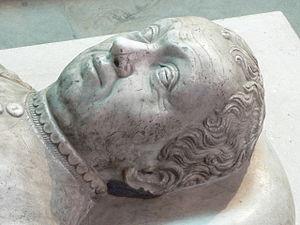
Gisant de Bertrand du Guesclin, connétable de France, dans la Basilique Saint-Denis, près de Paris
Bertrand du Guesclin, aussi nommé Bertran du Guesclin, né vers 1320 au château de la Motte-Broons près de Dinan et mort le 13 juillet 1380 devant Châteauneuf-de-Randon, est un noble breton, connétable de France et de Castille, personnage majeur de la première partie de la guerre de Cent Ans.